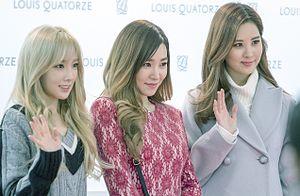
Stephanie Young Hwang, mieux connue professionnellement sous le nom de Tiffany ou encore Tiffany Young née le 1ᵉʳ août 1989 à San Francisco aux États-Unis, est une chanteuse, danseuse, mannequin, animatrice de télévision, comédienne et parolière américano-coréenne.
Girls' Generation-TTS est un sous-groupe du girl group sud-coréen Girls' Generation, formé par SM Entertainment en 2012. Il est composé de trois membres de Girls' Generation: Taeyeon, Tiffany et Seohyun. Le groupe sort son premier mini-album, Twinkle en 2012, ainsi qu'un deuxième, Holler en 2014, et en décembre 2015, un troisième avec Dear Santa.